Chu (state)

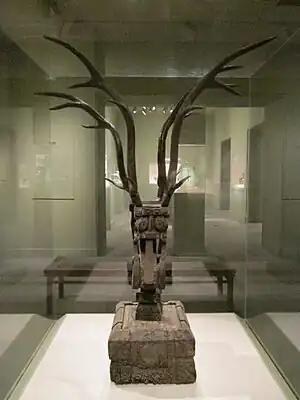
Tomb guardian.

The Chu populace in areas conquered by Qin openly ignored the stringent Qin laws and governance, as recorded in the excavated bamboo slips of a Qin administrator in Hubei. Chu aspired to overthrow the painful yoke of Qin rule and re-establish a separate state. The attitude was captured in a Chinese expression about implacable hostility: "Though Chu has but three clans, Qin shall fall by Chu's hand".